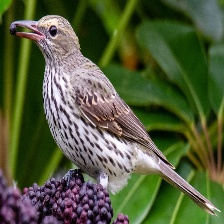
Species: AUSTRALASIAN FIGBIRD
Scientific name: SPHECOTHERES VIEILLOTI